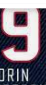
Number: 9